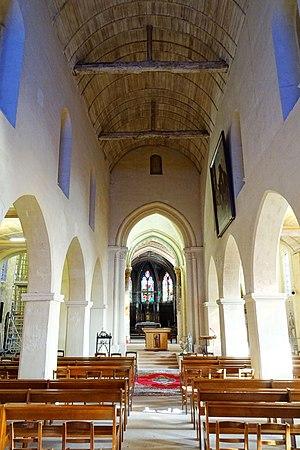
Intérieur de l'église - voir le titre du fichier.
L’église Saint-Maclou est une église catholique paroissiale située à Conflans-Sainte-Honorine, en France. Ses parties les plus anciennes remontent au deuxième et troisième quart du XIIᵉ siècle. Une autre thèse avance une origine de la fin du Xème siècle, ce que corroborerait son vocable "Saint-Maclou" donné par l'évêque de Paris, suzerain du lieu. Ce sont la nef basilicale, la base du clocher central et certains éléments de la première travée du chœur. Ces parties sont de style roman tardif, comme le montrent les chapiteaux sculptés autour de la base du clocher notamment, ainsi que la voûte d'ogives archaïque de cette même travée. Cependant, les piles cantonnées de multiples colonnettes, la modénature évoluée, le recours aux voûtes d'ogives pour les parties orientales, et l'emploi systématique de l'arc brisé, annoncent déjà l'architecture gothique.